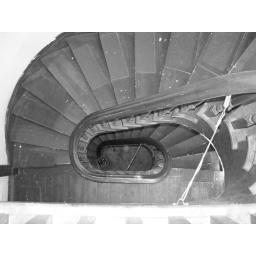
View from the third floor in New Bedford house